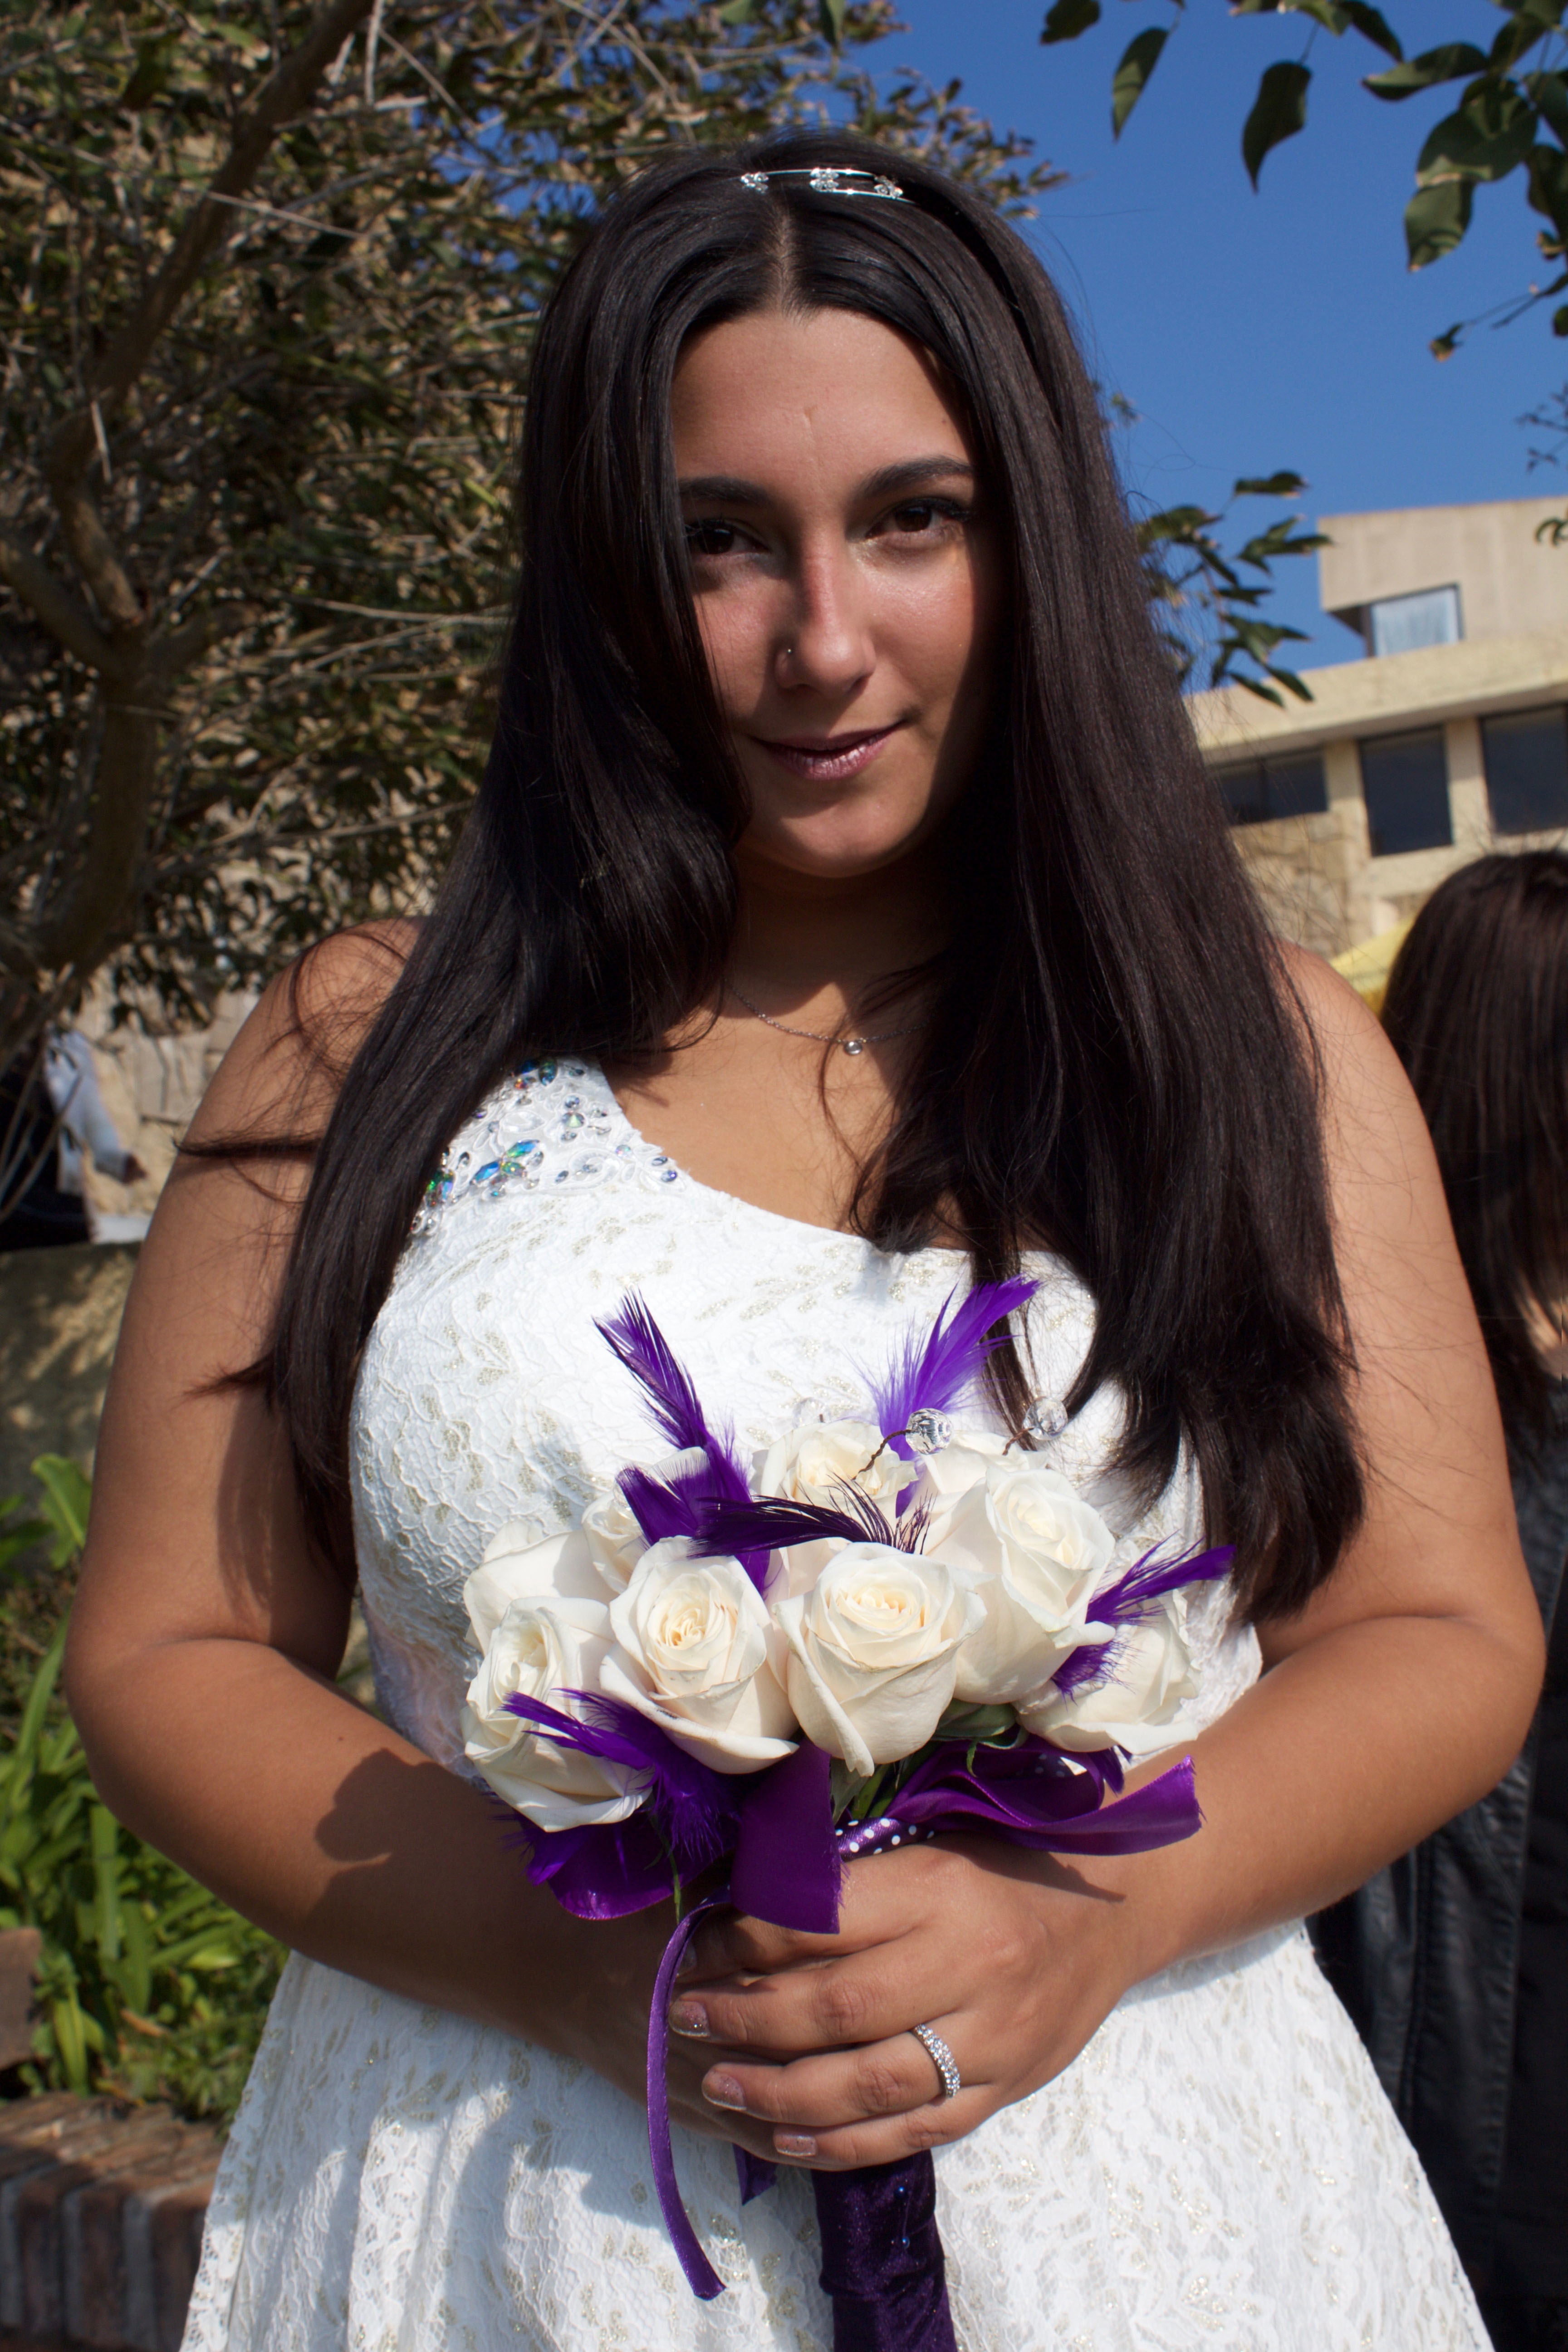
person, girl, woman, hair, photography, portrait, model, fashion, clothing, lady, hairstyle, long hair, dress, photograph, beauty, costume, abdomen, photo shoot, brown hair